Memorial Stadium (Bakersfield)

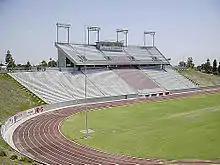
Bakersfield Memorial Stadium

The field and stadium are unusual in that it is not on a traditional north-south axis from goal post to goal post. Due to being built into a pre-existing ravine the axis of the field runs at an approximate northeast-southwest angle. The northeast end of the stadium is closed into the top of the ravine which was filled in to build a parking lot with a concourse connecting each side of the stadium. Most football fields are built on a north-south axis with the press box on the western sideline so that the press box is not looking into the setting sun.